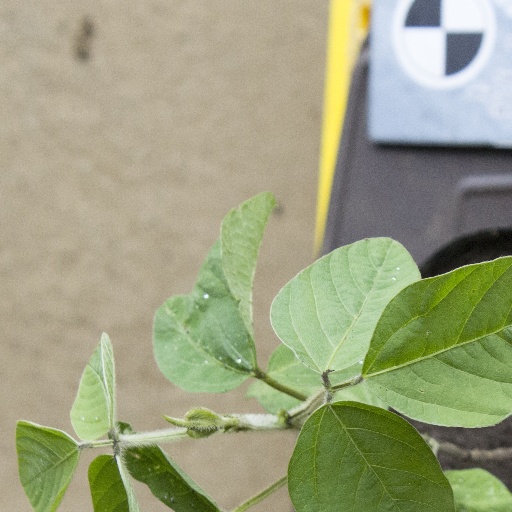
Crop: soybean